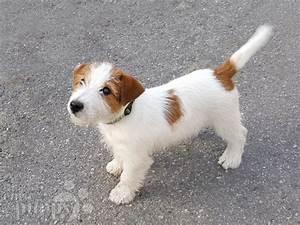
dog